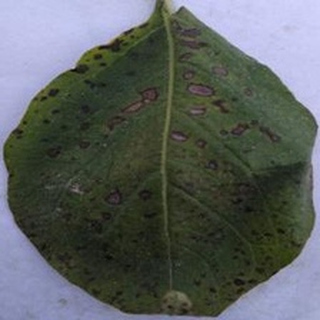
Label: potato_early_blight